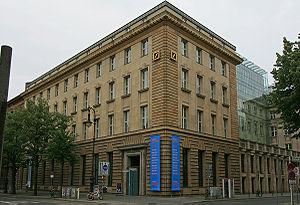
Le Musée Guggenheim de Berlin, situé sur la célèbre avenue Unter den Linden, était un espace d'exposition restreint et particulièrement minimaliste. Son droit d'entrée était de 4 euros pour accéder à l'unique pièce du musée.